McFarland House (McFarland, Wisconsin)

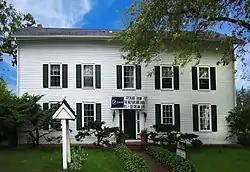
McFarland House

The McFarland House is a large Greek Revival-styled house built in 1857 in McFarland, Wisconsin by a founder and the namesake of the community. It was listed on the National Register of Historic Places in 1988 and on the State Register of Historic Places the following year.